Binnenvestgracht

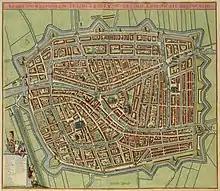
A 1690 map of Leiden, showing the bastion fort structure of outer moat and city walls. Within that a ring of narrow canals form the Binnenvestgracht

The binnenvestgracht was a system of canals that formed part of the fortifications of the Dutch city of Leiden in the early modern period.